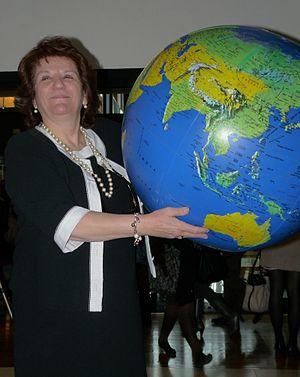
Antigóni Papadopoúlou est une femme politique chypriote, membre du Parti démocrate. Elle a été élue députée européenne lors des élections européennes de 2009 à Chypre, et contrairement à son prédécesseur qui siégeait au groupe Alliance des démocrates et des libéraux pour l'Europe, elle siège au groupe Alliance progressiste des socialistes et démocrates au Parlement européen.
Cet article présente la liste des députés européens de Chypre élus lors des élections européennes de 2009 à Chypre